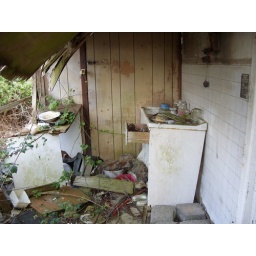
my old family home called beth-rapha. its built from ships timber and hasn't been lived in since 1995